University Hill Secondary School

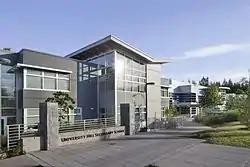

University Hill Secondary School (generally known as U-Hill or Uhill) is a public secondary school in the neighbourhood of Wesbrook Place in Point Grey Campus, just west of the University Endowment Lands and the city limits of Vancouver, British Columbia, Canada.